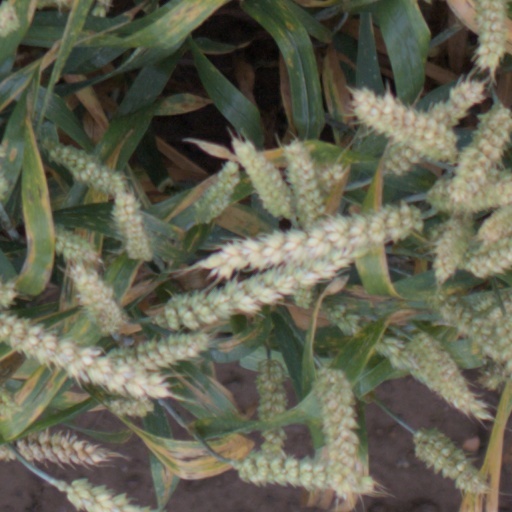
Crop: wheat